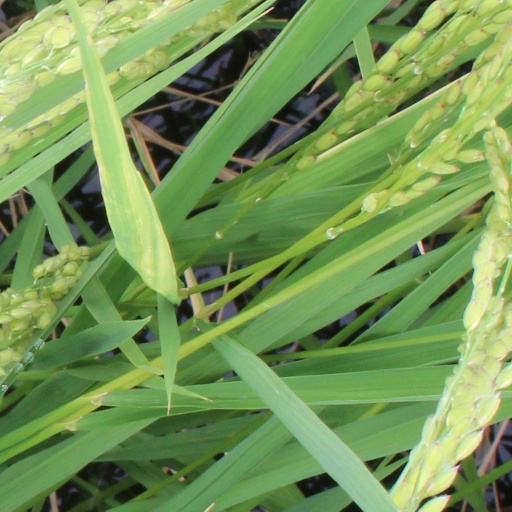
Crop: rice